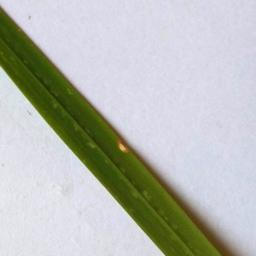
Label: Rice___Leaf_Blast